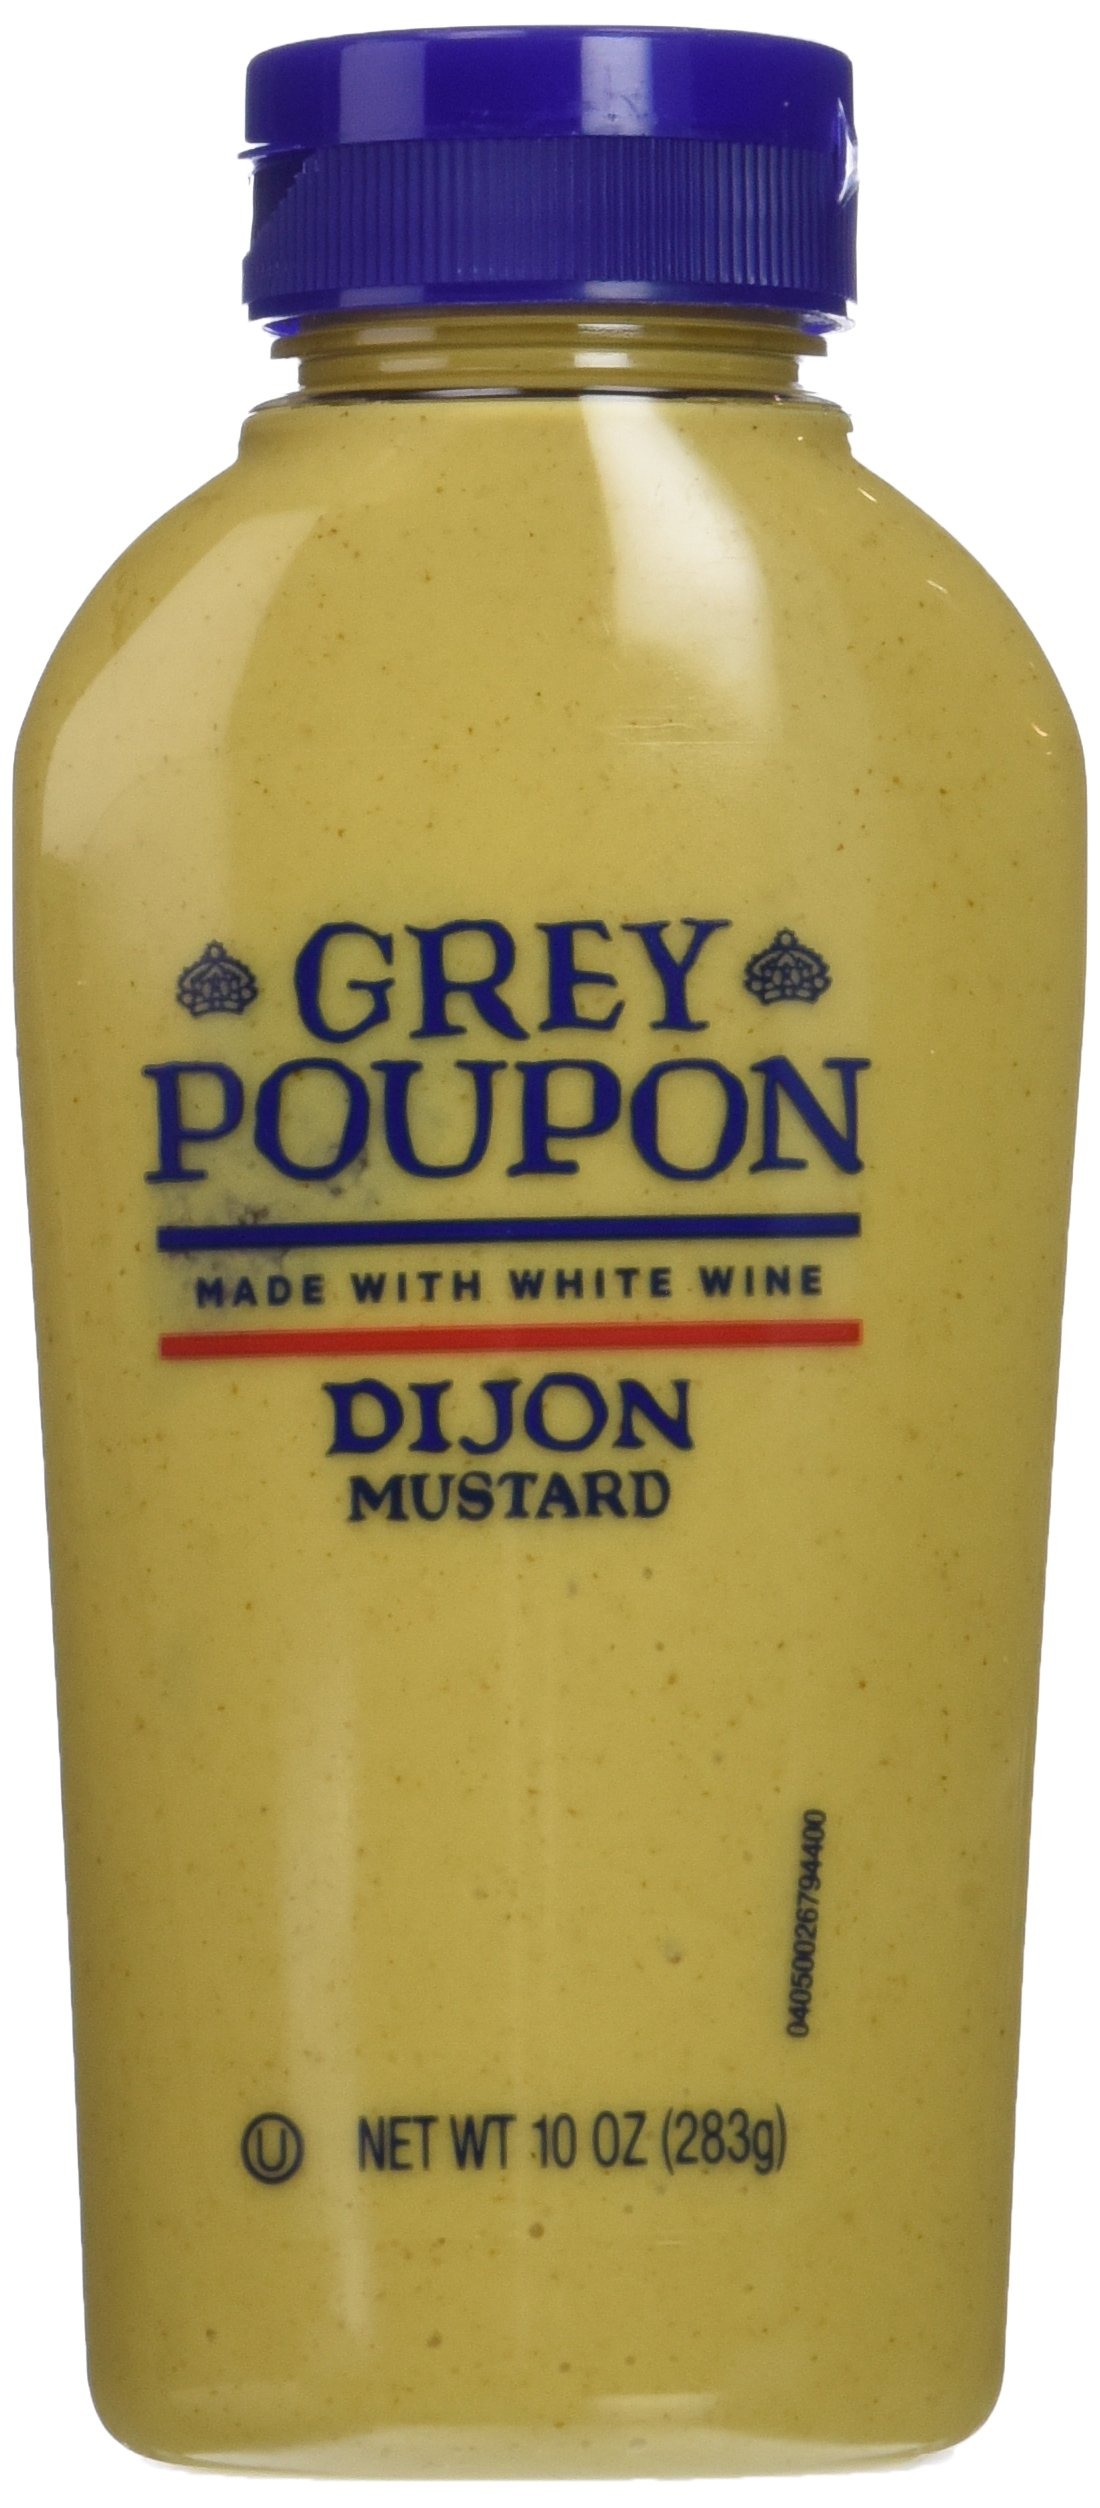
Item Name: Grey Poupon Dijon Mustard - 10 oz. (Pack of 3)
Bullet Point 1: Three 10 oz bottles of Grey Poupon Dijon Mustard
Bullet Point 2: Made from the same French-style recipe since 1777, Grey Poupon Dijon Mustard uses the finest ingredients for a quality, gourmet condiment
Bullet Point 3: Crafted with white wine, #1 grade mustard seeds and spices for a strong, delicious flavor
Bullet Point 4: Our creamy dijon mustard has a texture and bold flavor for limitless uses in recipessmooth
Bullet Point 5: Try using our dijon mustard as the perfect sandwich spread
Bullet Point 6: Add dijon mustard to enhance any of your favorite meat marinades
Bullet Point 7: Excellent as a dipping sauce
Product Description: Grey Poupon Dijon Mustard - 10 oz. (Pack of 3)
Value: 30.0
Unit: Ounce

Price: 5.74